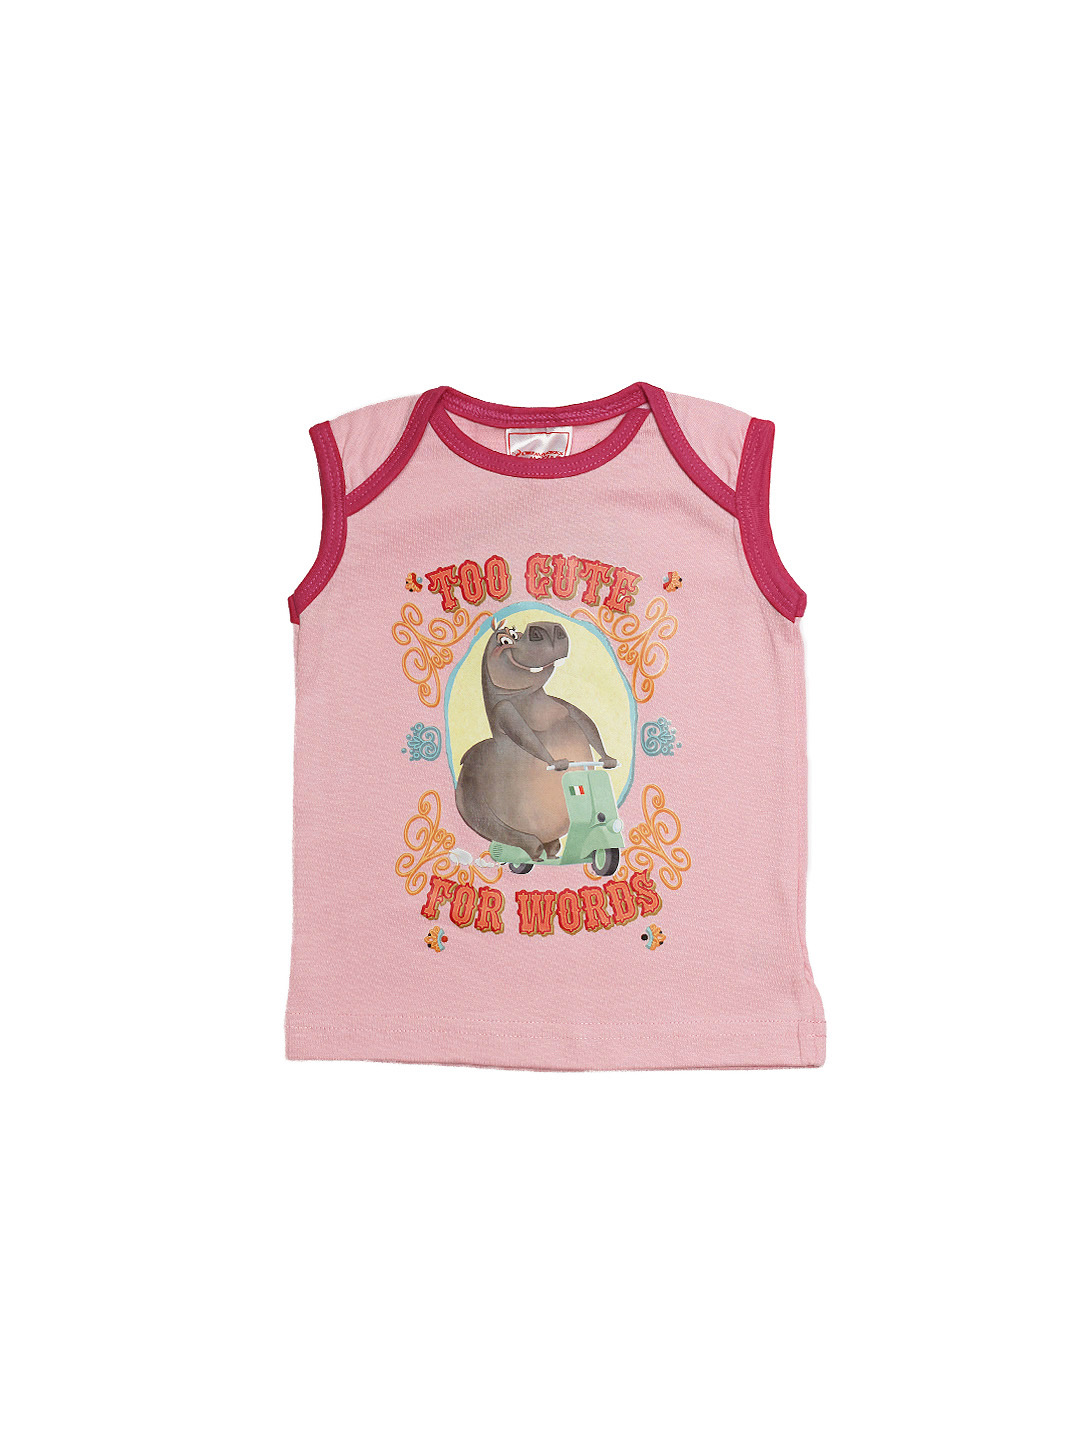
Madagascar3 Pink Girls Innerwear Vest
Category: Apparel / Innerwear / Innerwear Vests
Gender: Girls
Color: Pink
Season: Summer 2012
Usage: Casual